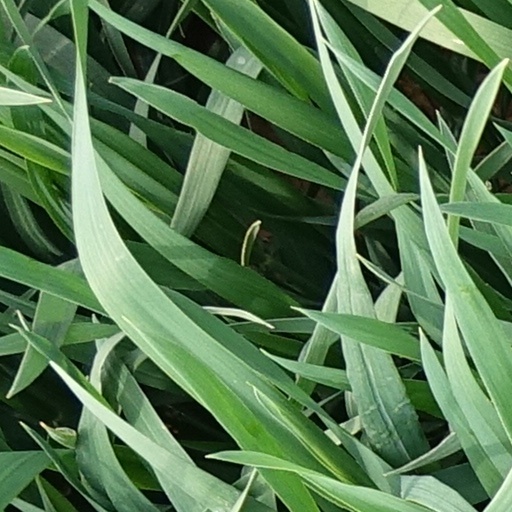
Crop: wheat